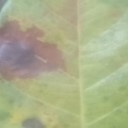
Label: Leaf_rust